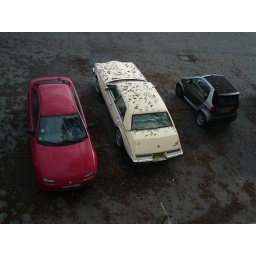
Three cars by the Seine in Paris, at a parking lot reserved for cars from river barges.